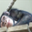
Label: chimpanzee